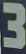
Number: 3